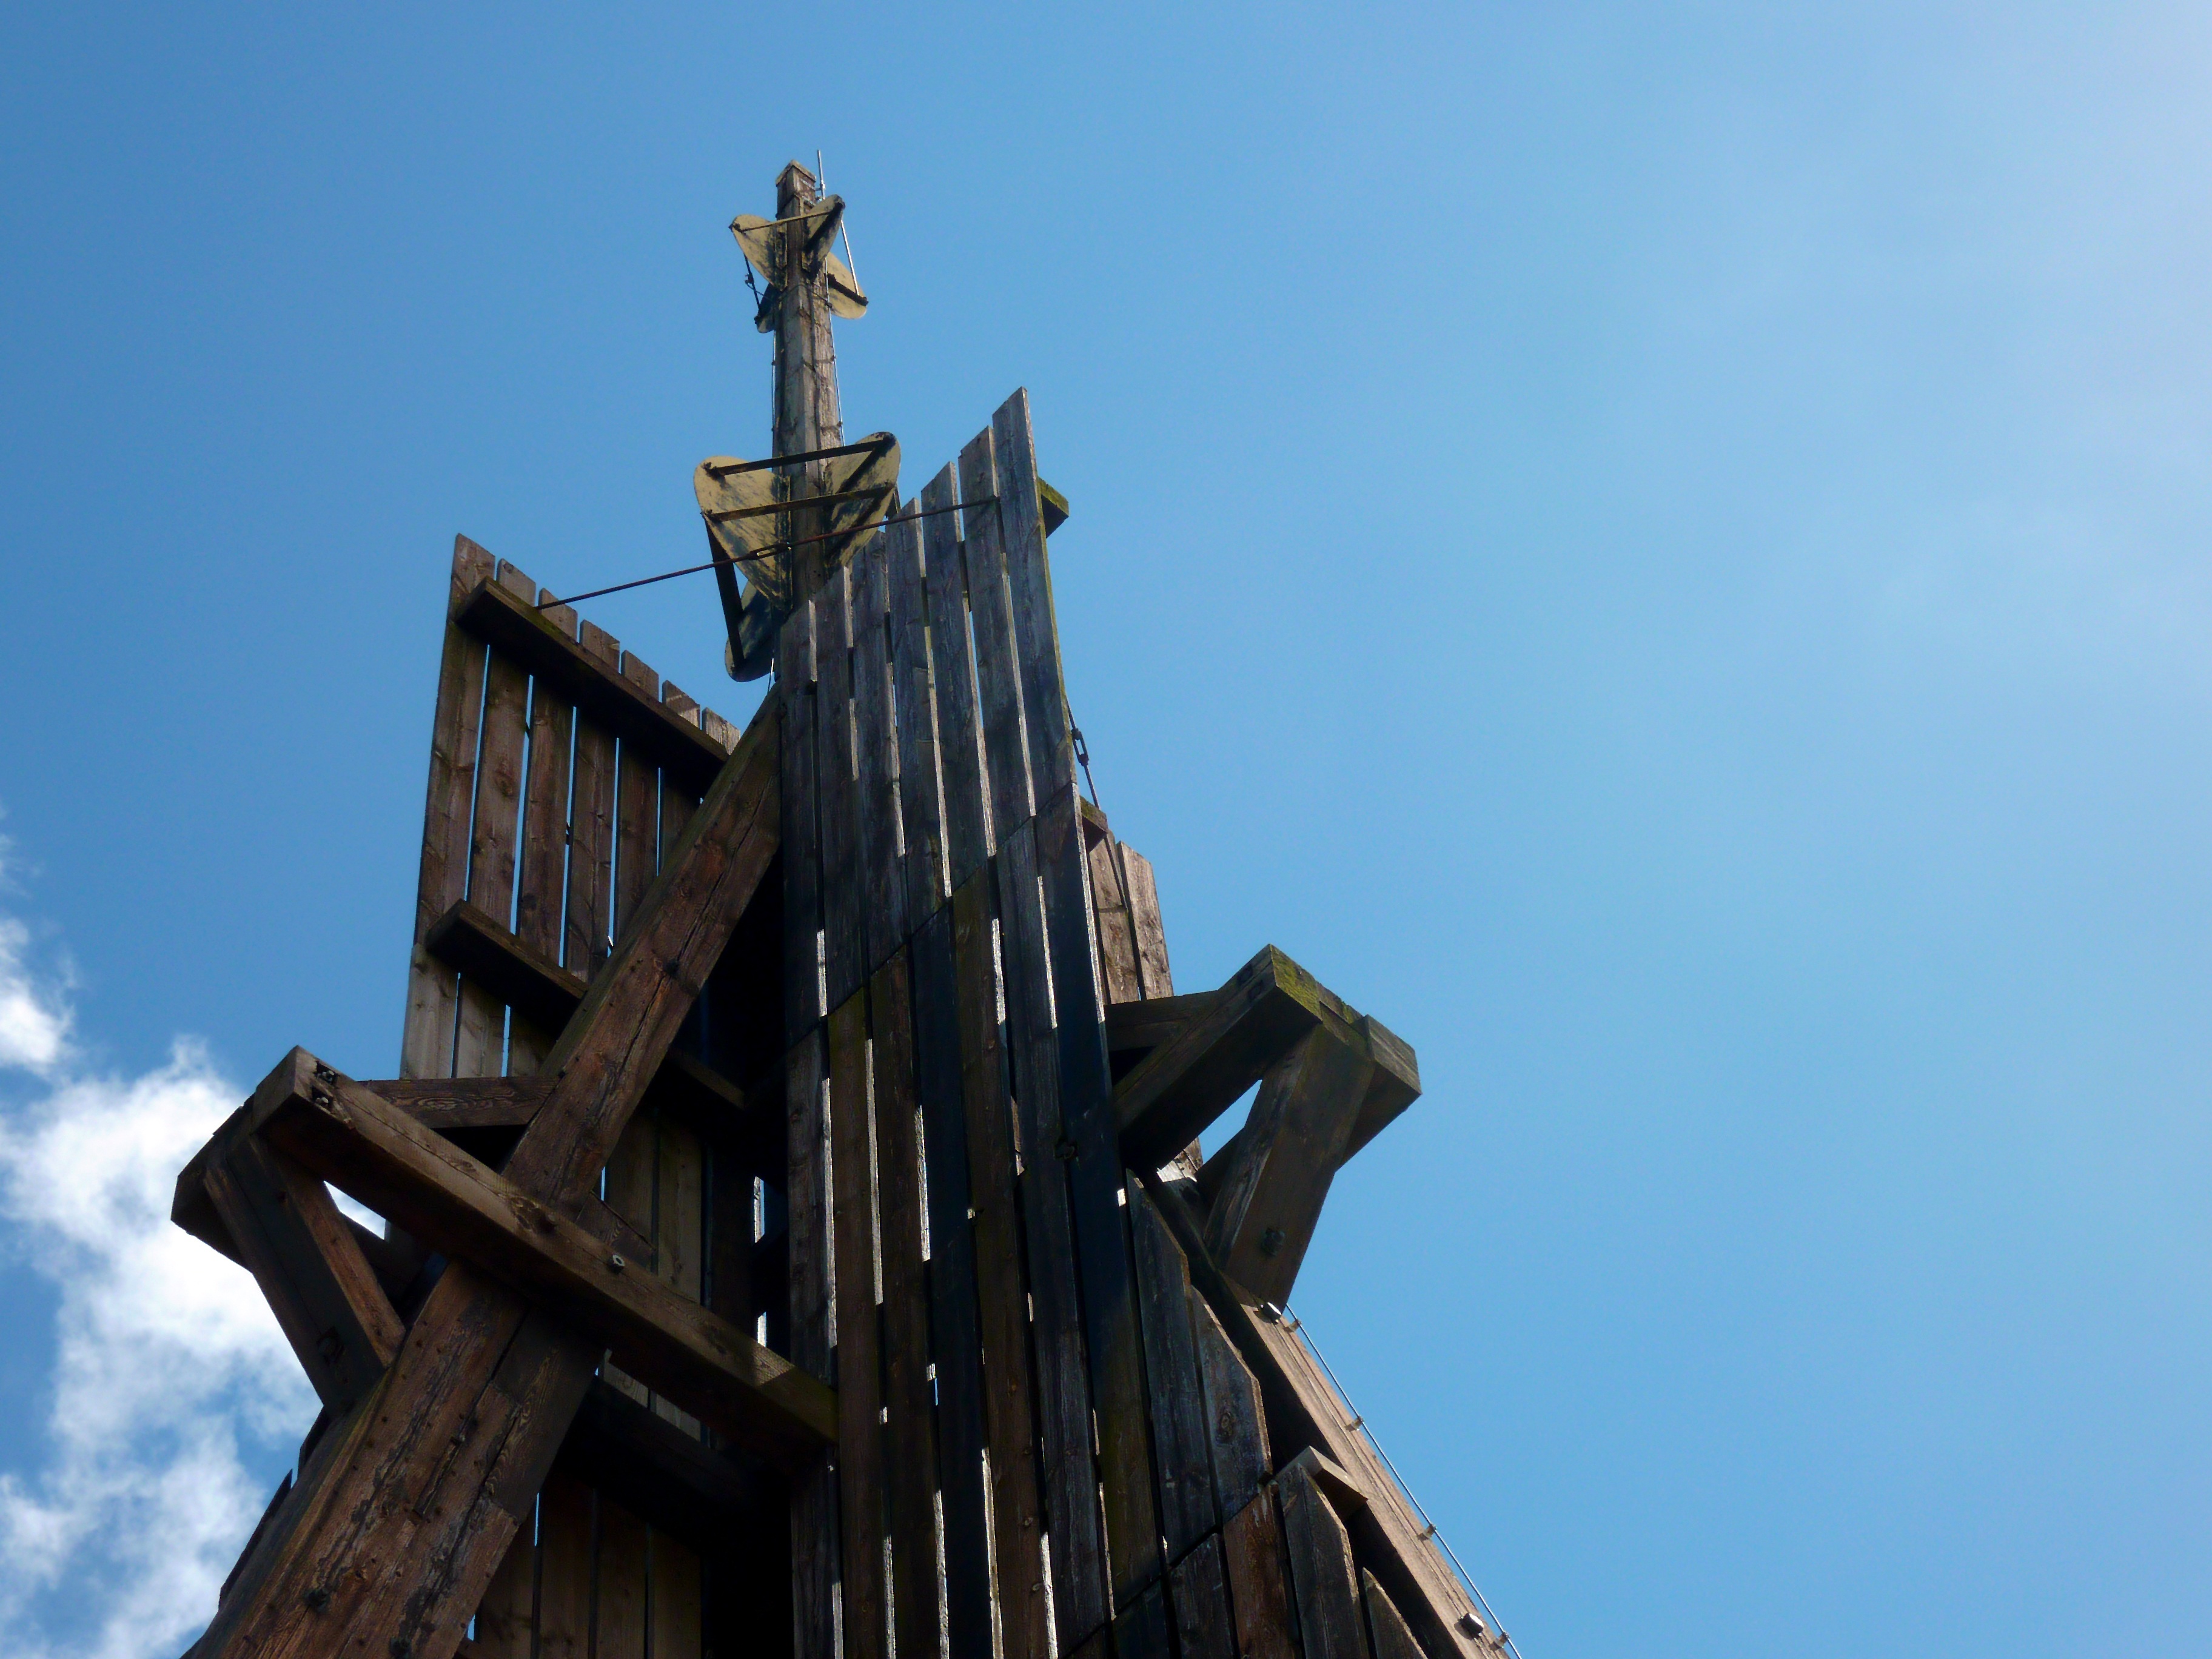
beach, sea, sky, building, statue, tower, landmark, blue, place of worship, sculpture, relaxation, spire, steeple, elbe, cuxhaven, recovery, bathrooms, kugelbake, duhnen, world ship arts street